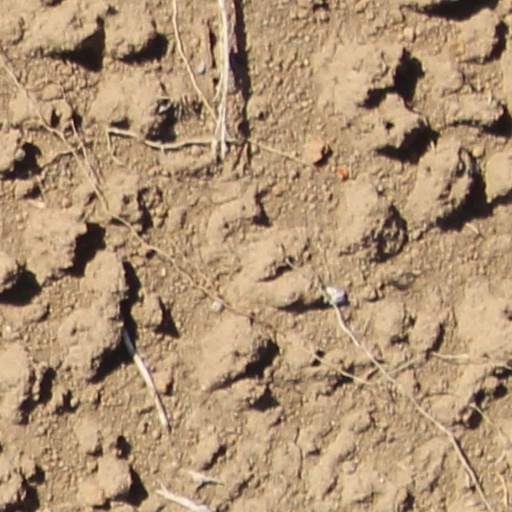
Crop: wheat